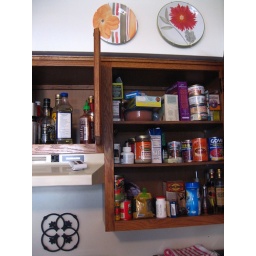
Before of the cabinet over the stove. The home of my cooking oils.